Toshiba Libretto

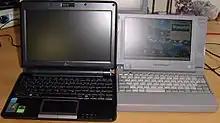

There were many different models. The first Libretto models, the L20 & L30 used 486 processors from Advanced Micro Devices (AMD) and were only available in Japan (although the L30 was also assembled and marketed in South Korea under the Comos Brand name). Beginning with the "Libretto 50", Toshiba used the Intel Pentium and later Pentium MMX processors. With the introduction of the L series in 2001, a move was made to the Transmeta Crusoe processor. The U100 of 2005 saw a return to Intel with the use of the Pentium M processor.